Wenlock Priory

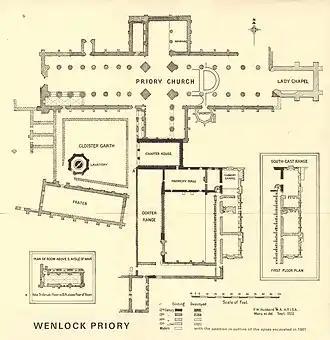
Plan of the Priory. The structure labelled as the lavatory in the cloister is the lavatorium or lavabo, used for washing hands.

The priory continued to be inhabited by monks at least until the mid 11th century, when endowments were made by Leofric, Earl of Mercia.